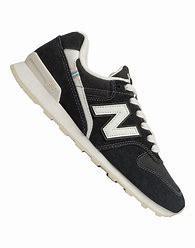
Brand: New
Model: Balance New Balance 996